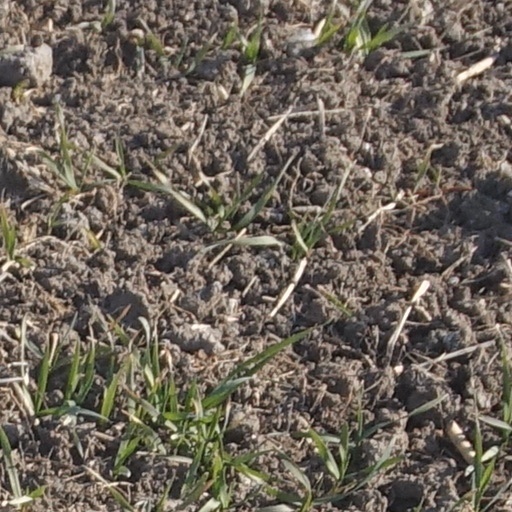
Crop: wheat